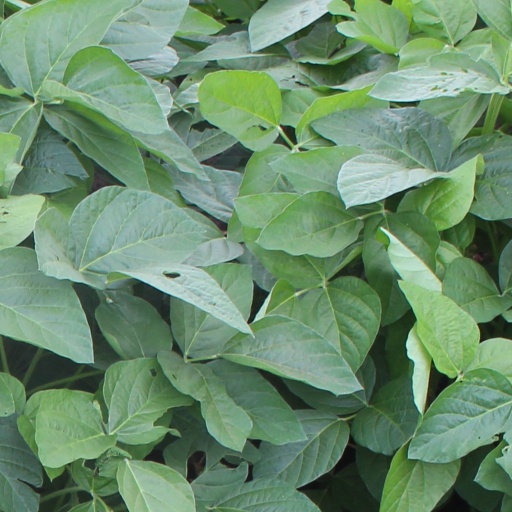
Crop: soybean